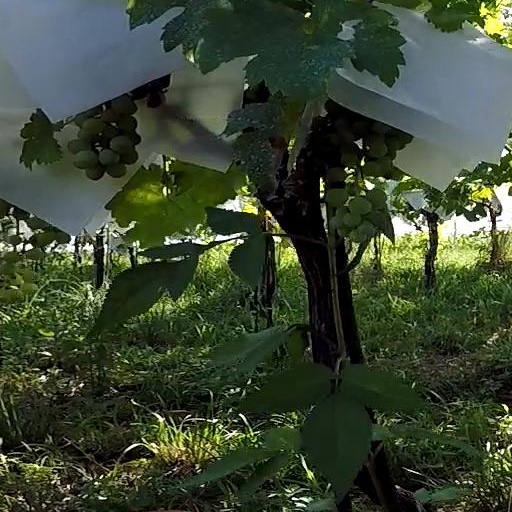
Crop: grape